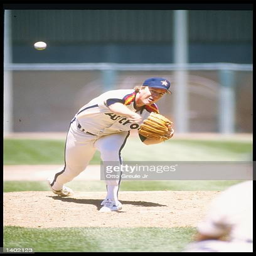
baseball player throws a pitch during a game